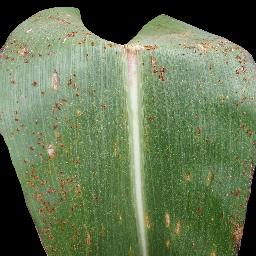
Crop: corn
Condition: (maize)_common_rust